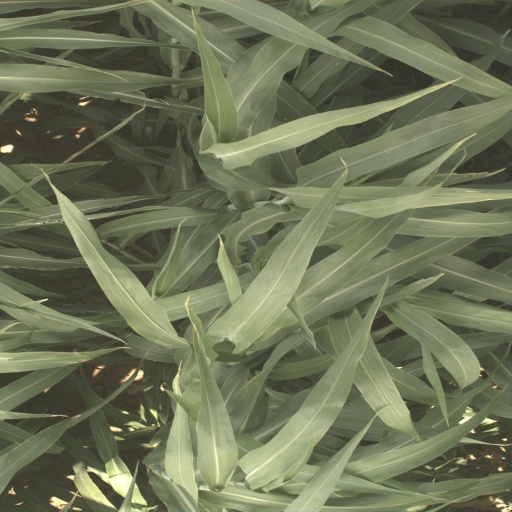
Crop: sorghum